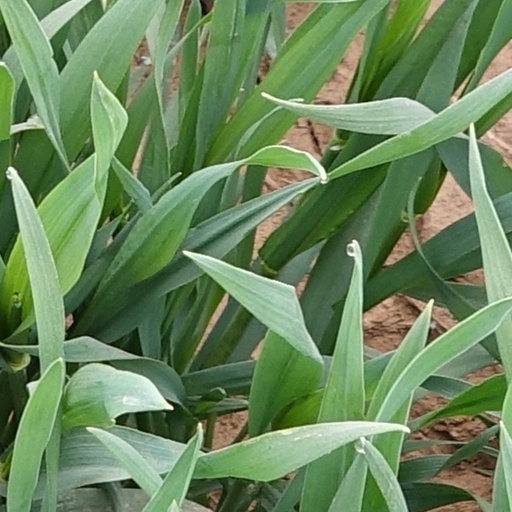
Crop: wheat